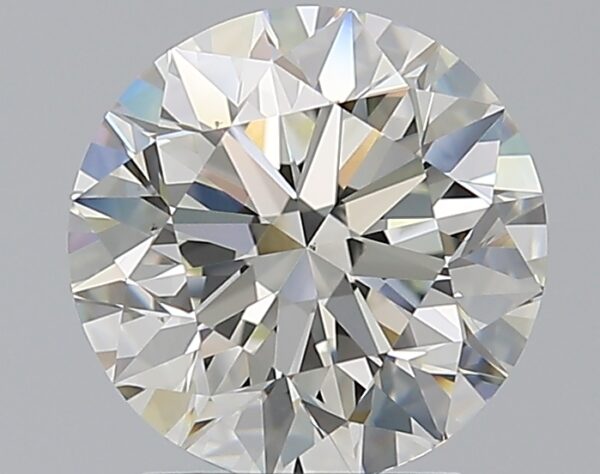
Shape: round
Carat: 2.65
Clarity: VS1
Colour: J
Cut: EX
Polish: EX
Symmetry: EX
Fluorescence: N
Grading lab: GIA
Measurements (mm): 8.76 x 8.81 x 5.51